Ansell Clarke

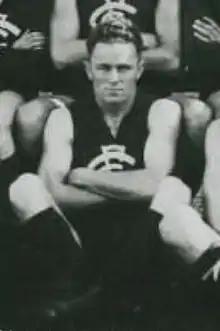
Clarke in 1933

Edward Augustus "Ansell" Clarke (12 August 1907 – 15 October 2002) was an Australian rules footballer in the Victorian Football League.